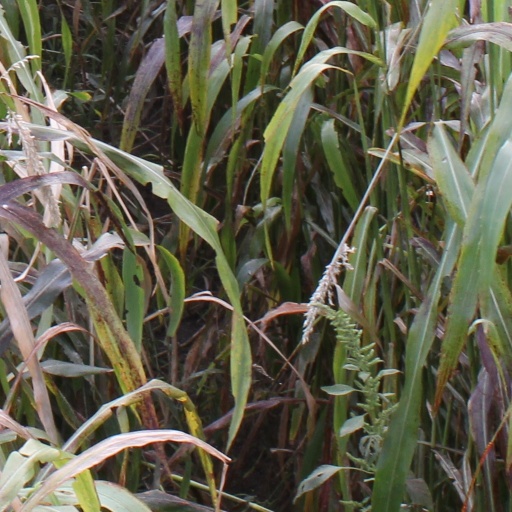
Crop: sorghum